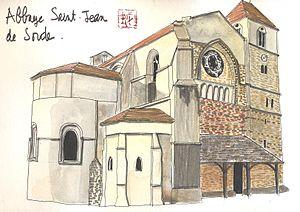
Aquarelle de l'abbaye Saint-Jean, commune de Sorde-l'Abbaye dans le département français des Landes.
Sorde-l'Abbaye est une commune française située dans le département des Landes en région Nouvelle-Aquitaine.